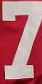
Number: 7